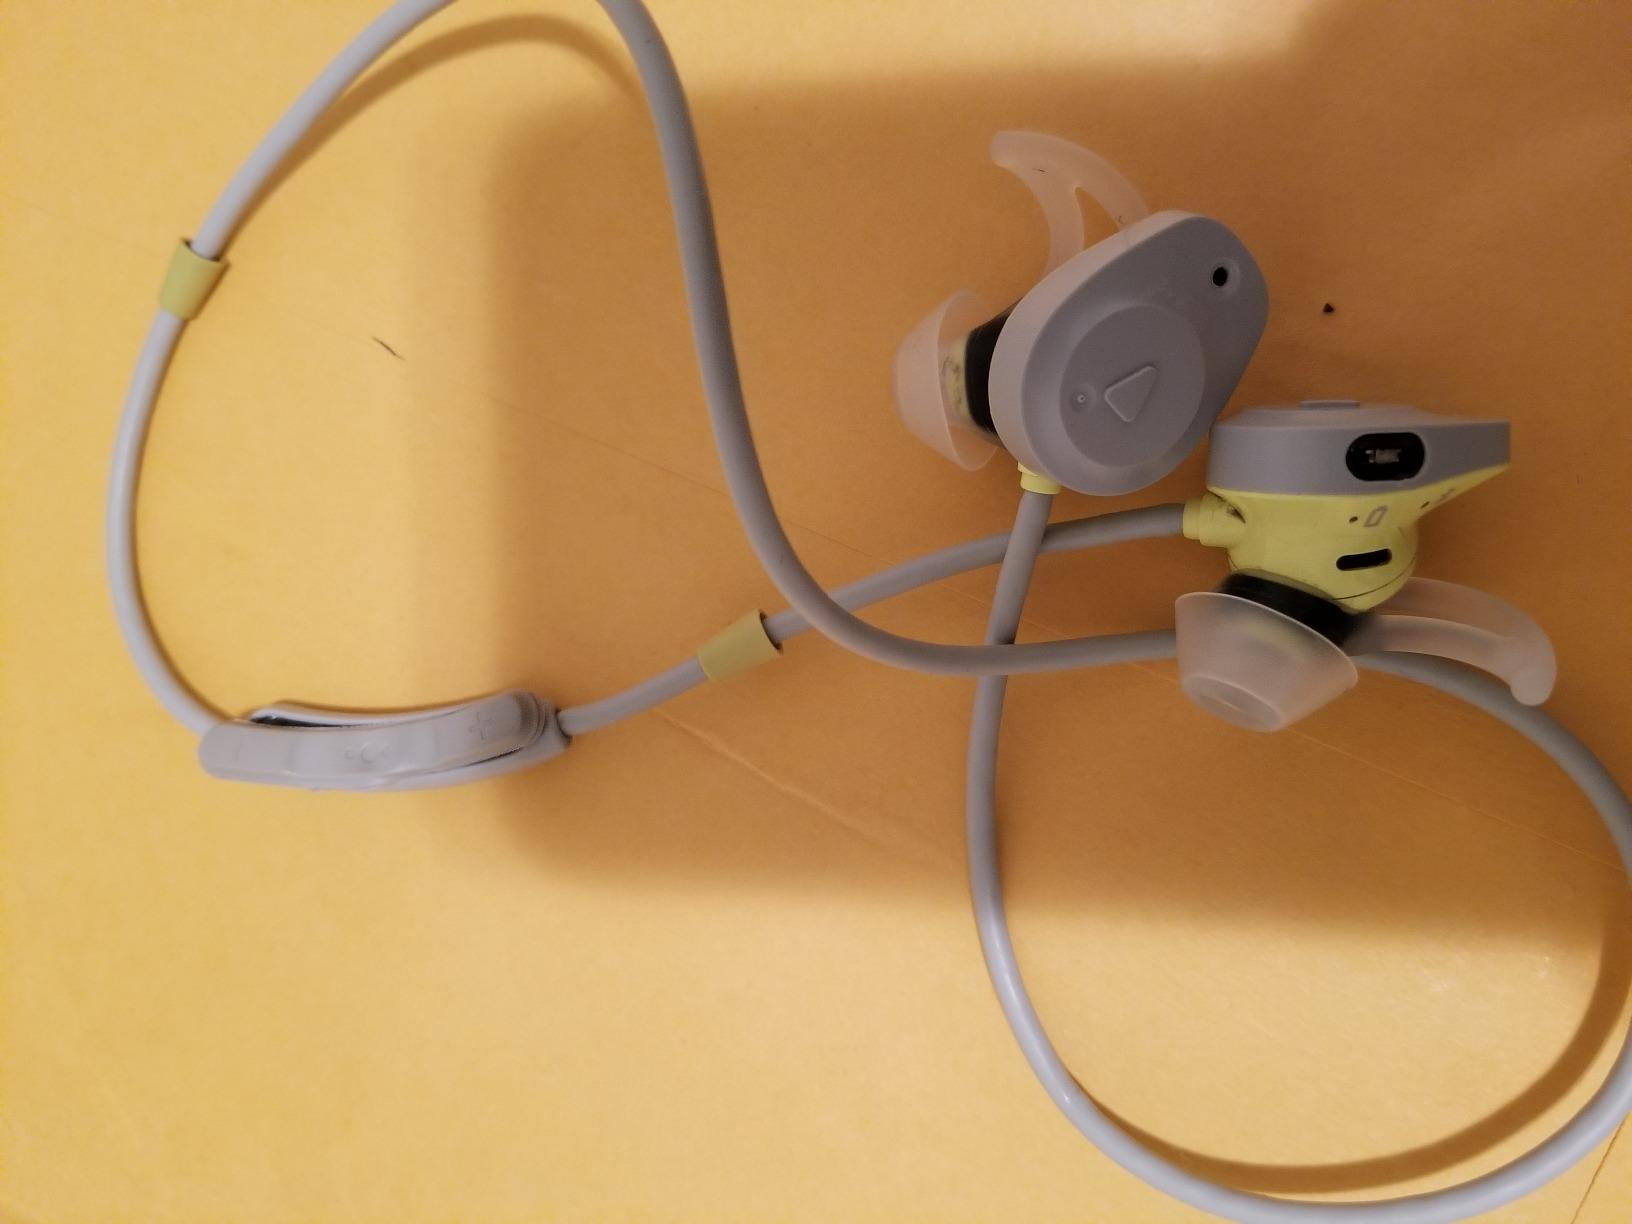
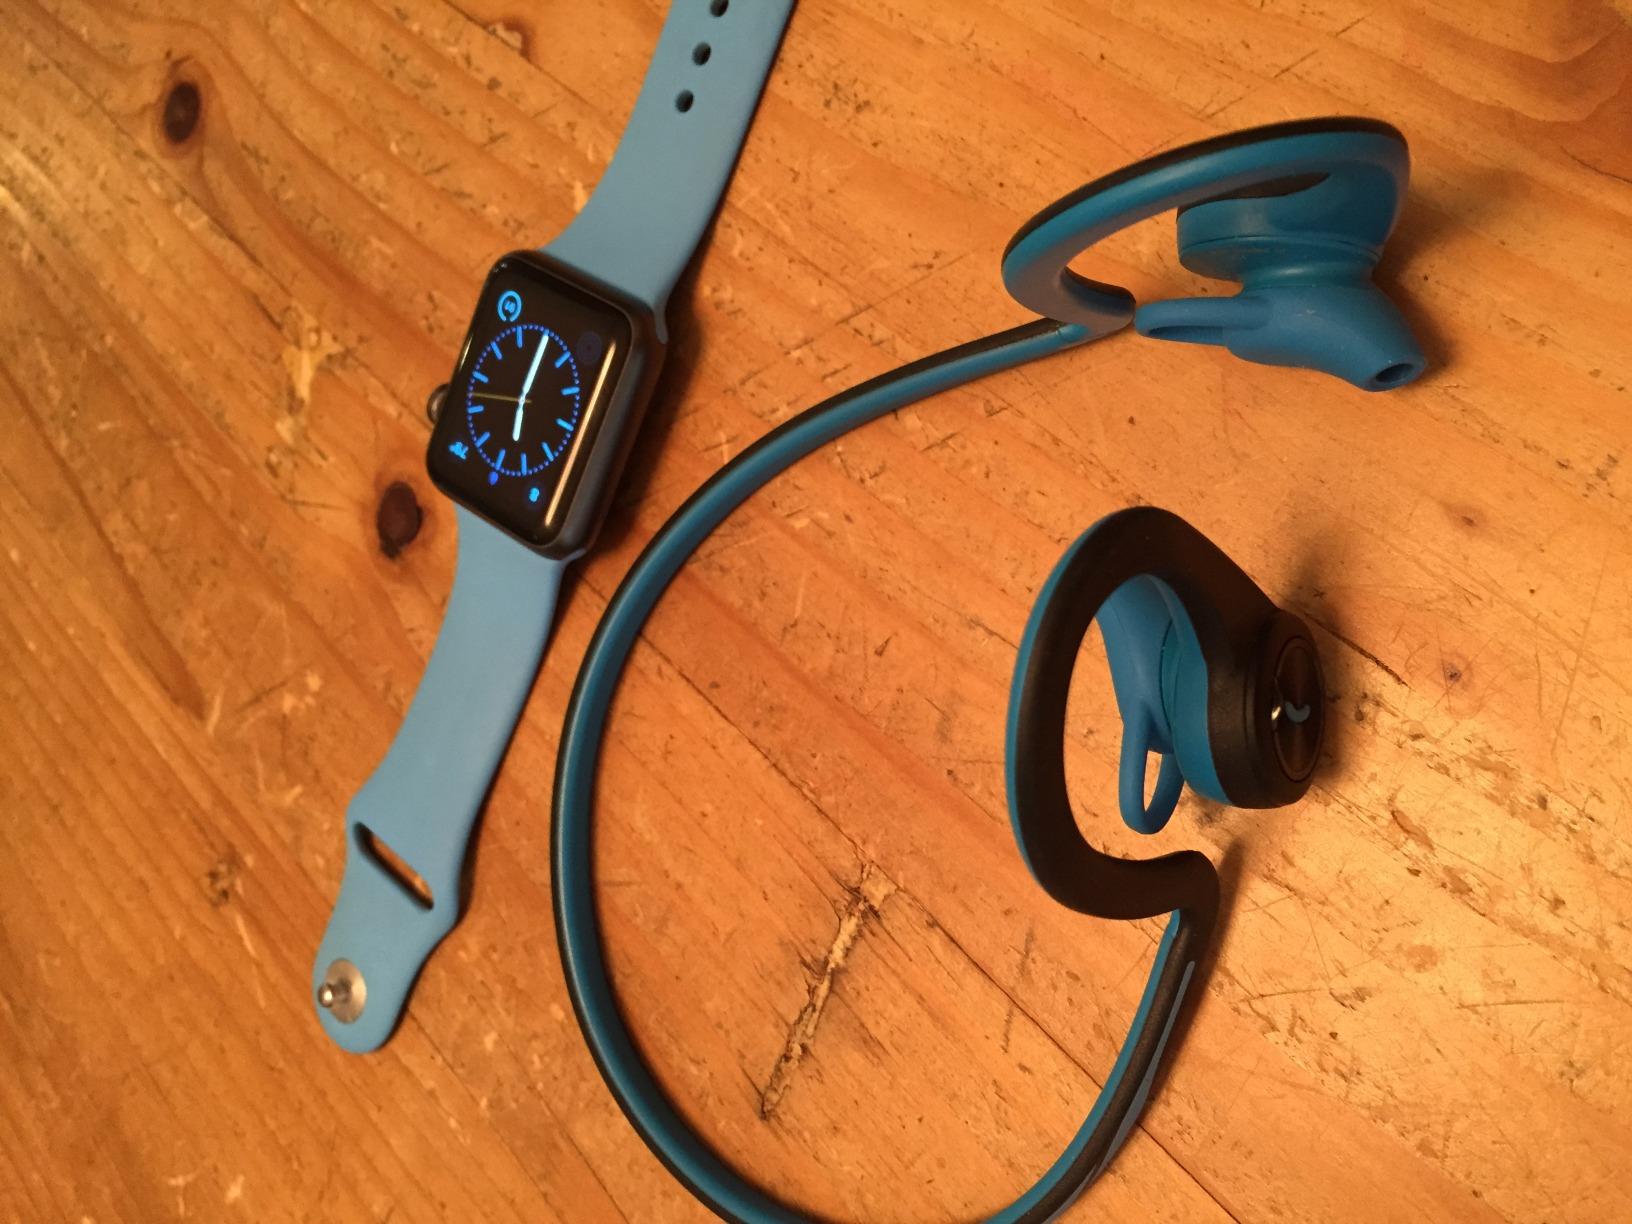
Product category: headphones
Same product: no